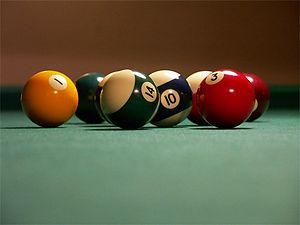
Dans les simulations physiques, les jeux vidéo et la géométrie algorithmique, la détection de collision implique l'utilisation d'algorithmes pour tester les collisions, pour calculer des trajectoires, les dates d'impact et des points d'impact dans une simulation physique.
Un important vocabulaire français a été adopté en allemand. Ces « emprunts de luxe » ne résultent pas que du prestige économique, politique et culturel dont jouissait la France et le français à certaines périodes de son histoire. La révocation de l'édit de Nantes sous le règne de Louis XIV en 1685 entraîne d'abord un exode massif de Huguenots. L’Allemagne en accueille 50 000, dont 20 000 dans la région autour de Berlin, qui n'abandonneront le français qu'en 1806, en protestation à l'occupation de la Prusse par les troupes de Napoléon.
Le billard américain est un format de billard qui se joue sur une table à 6 poches de 2,54 m sur 1,27 m et 76 cm de haut.